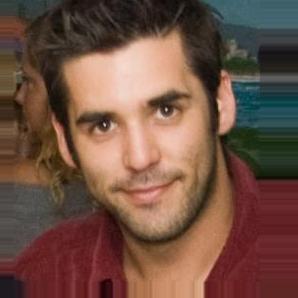
Age: 34